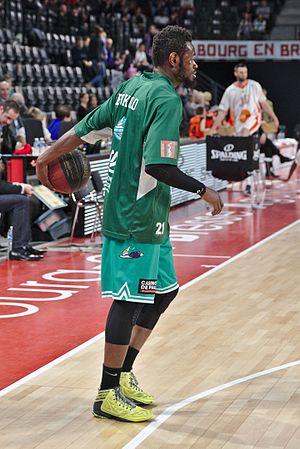
Yannick Bokolo, né le 19 juin 1985 à Kinshasa, est un joueur français de basket-ball. Il évolue au poste de meneur avant de prendre sa retraite sportive au mois de juin 2019.